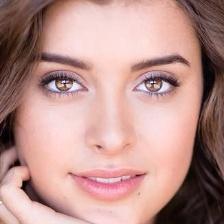
Label: faces